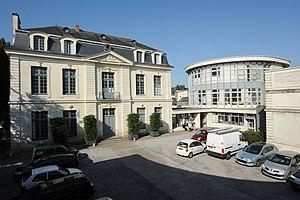
Vue du bâtiment principal de l'école.
L'École supérieure des beaux-arts d'Angers a intégré l'établissement public de coopération culturelle TALM en 2010. Désormais appelée École supérieure d'art et de design TALM-Angers, l'École régionale des beaux-arts d'Angers ou École supérieure des beaux-arts d'Angers, est une école supérieure d'art et de design publiques située à Angers. Elle accueille chaque année près de 300 élèves qui se destinent aux métiers de l’art et du design.